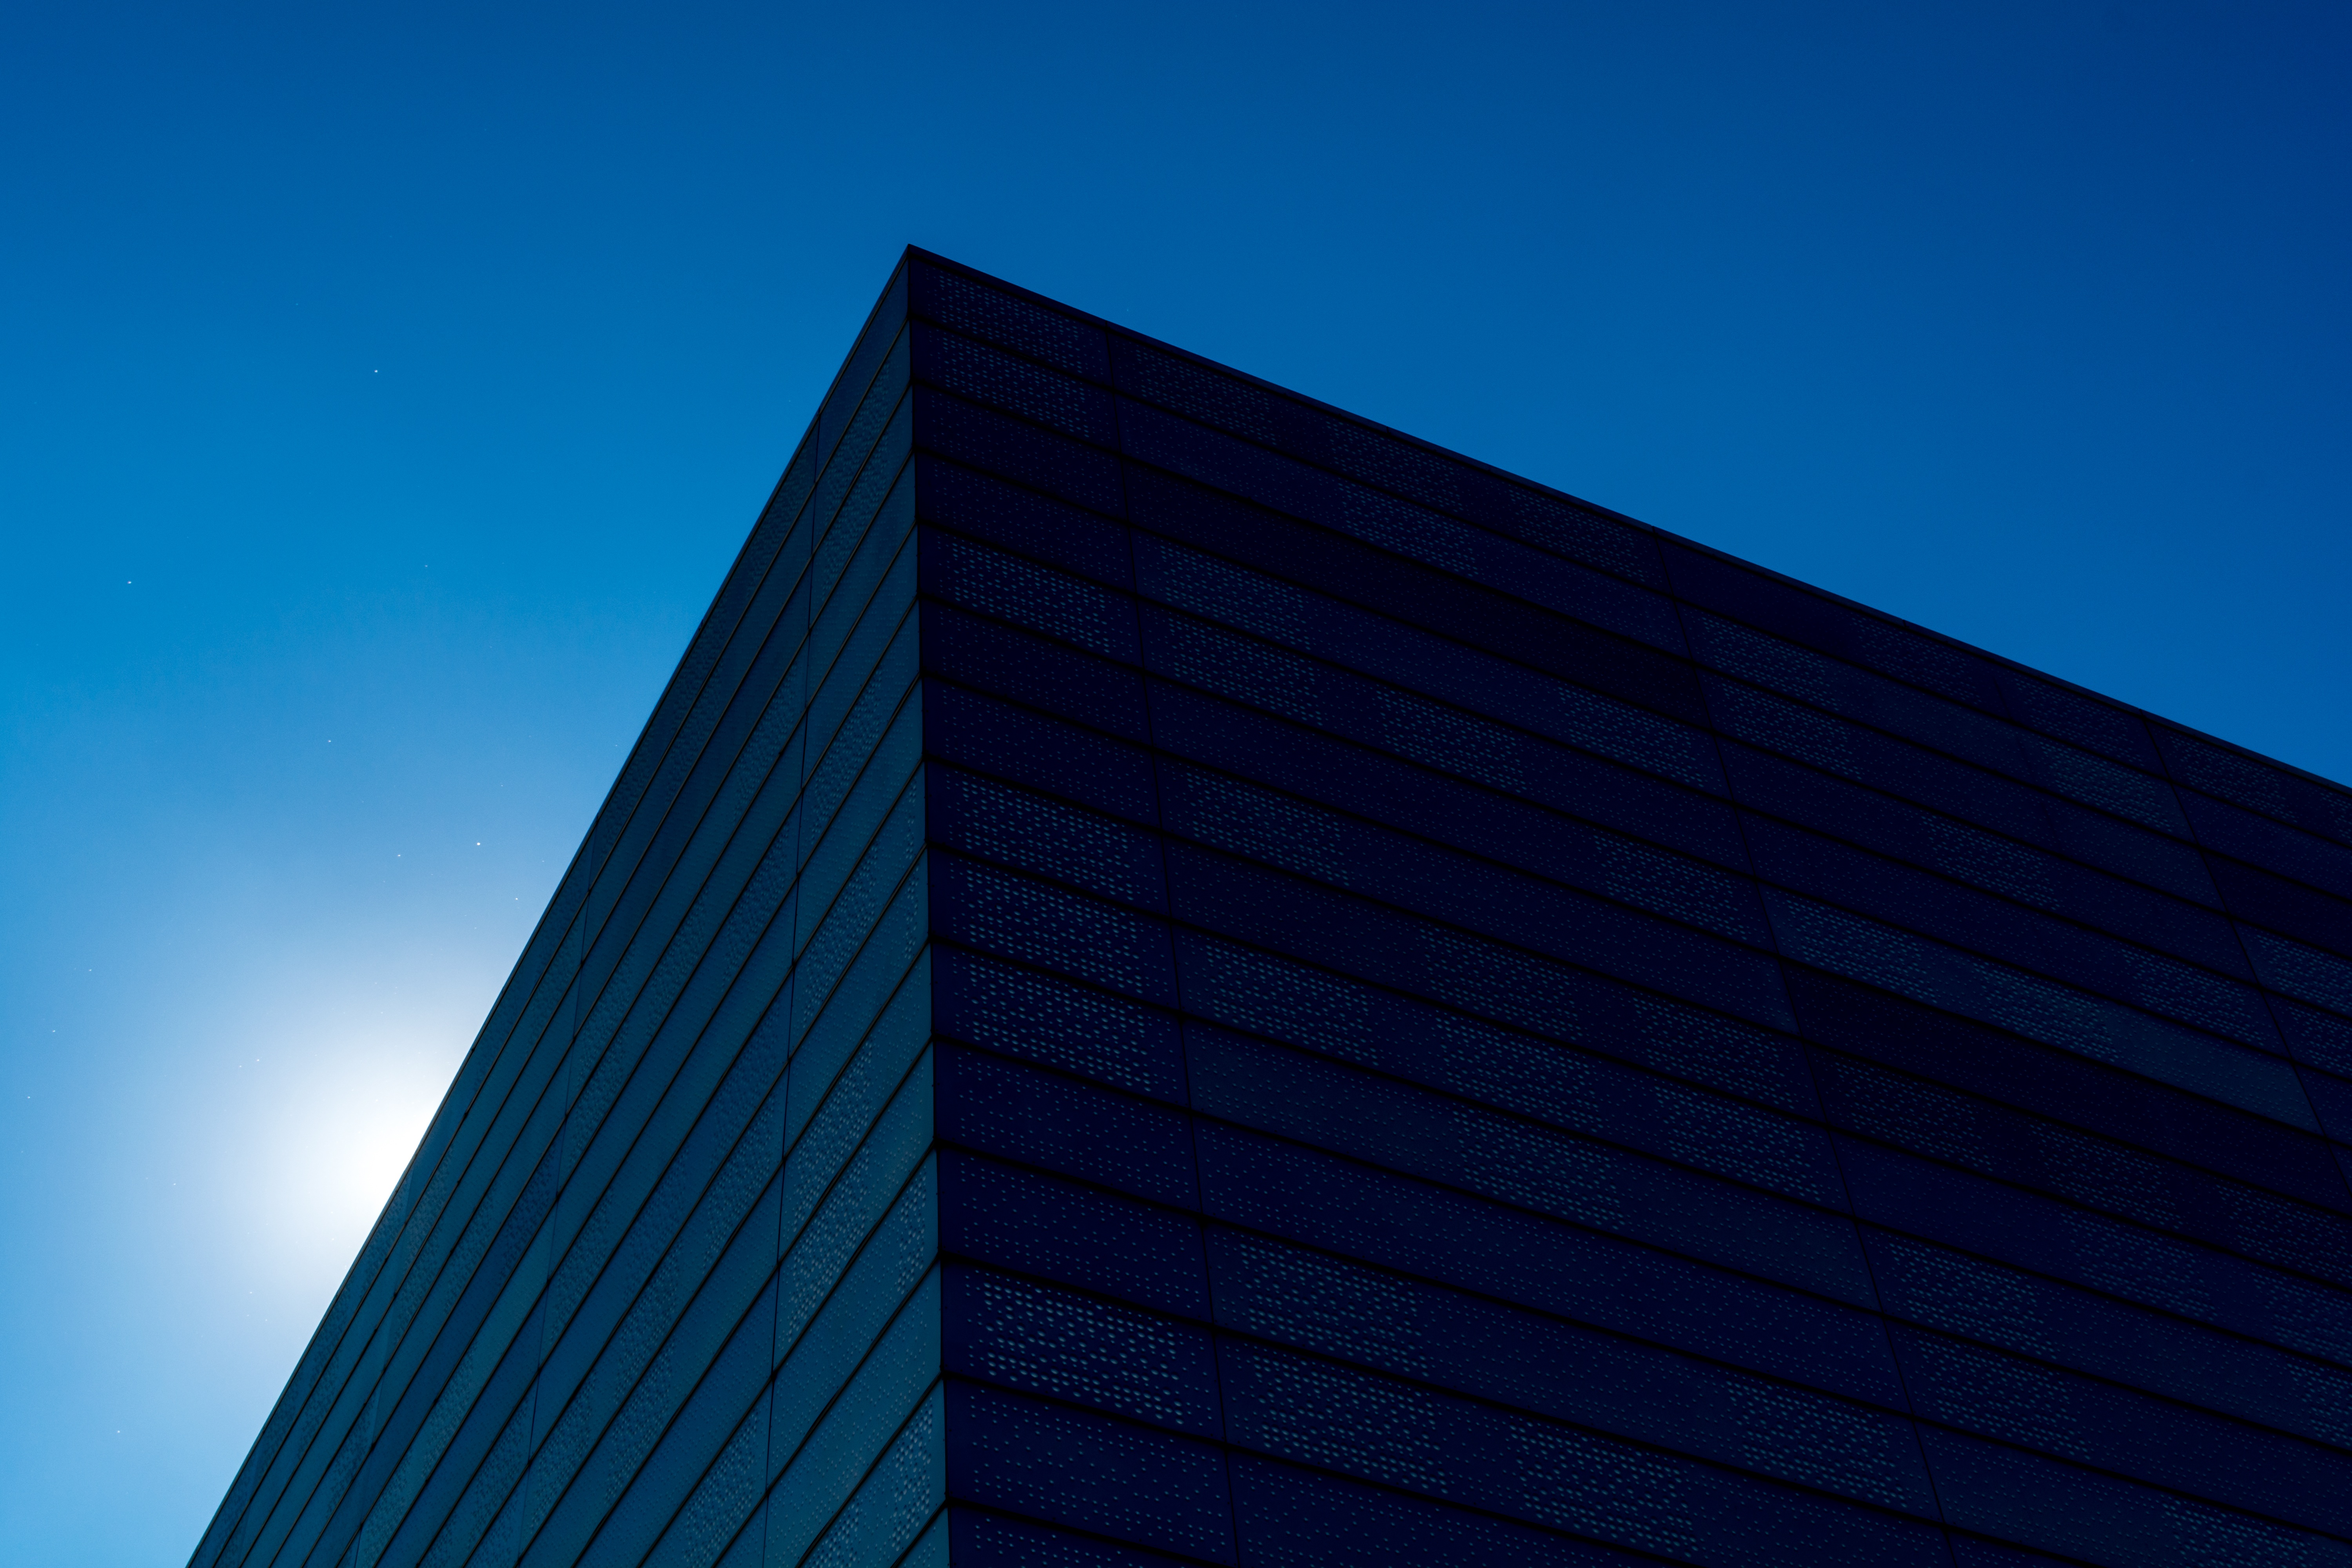
horizon, cloud, architecture, sky, house, sunlight, window, building, skyscraper, line, reflection, tower, landmark, facade, blue, professional, tower block, symmetry, angle, shape